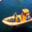
Label: ship